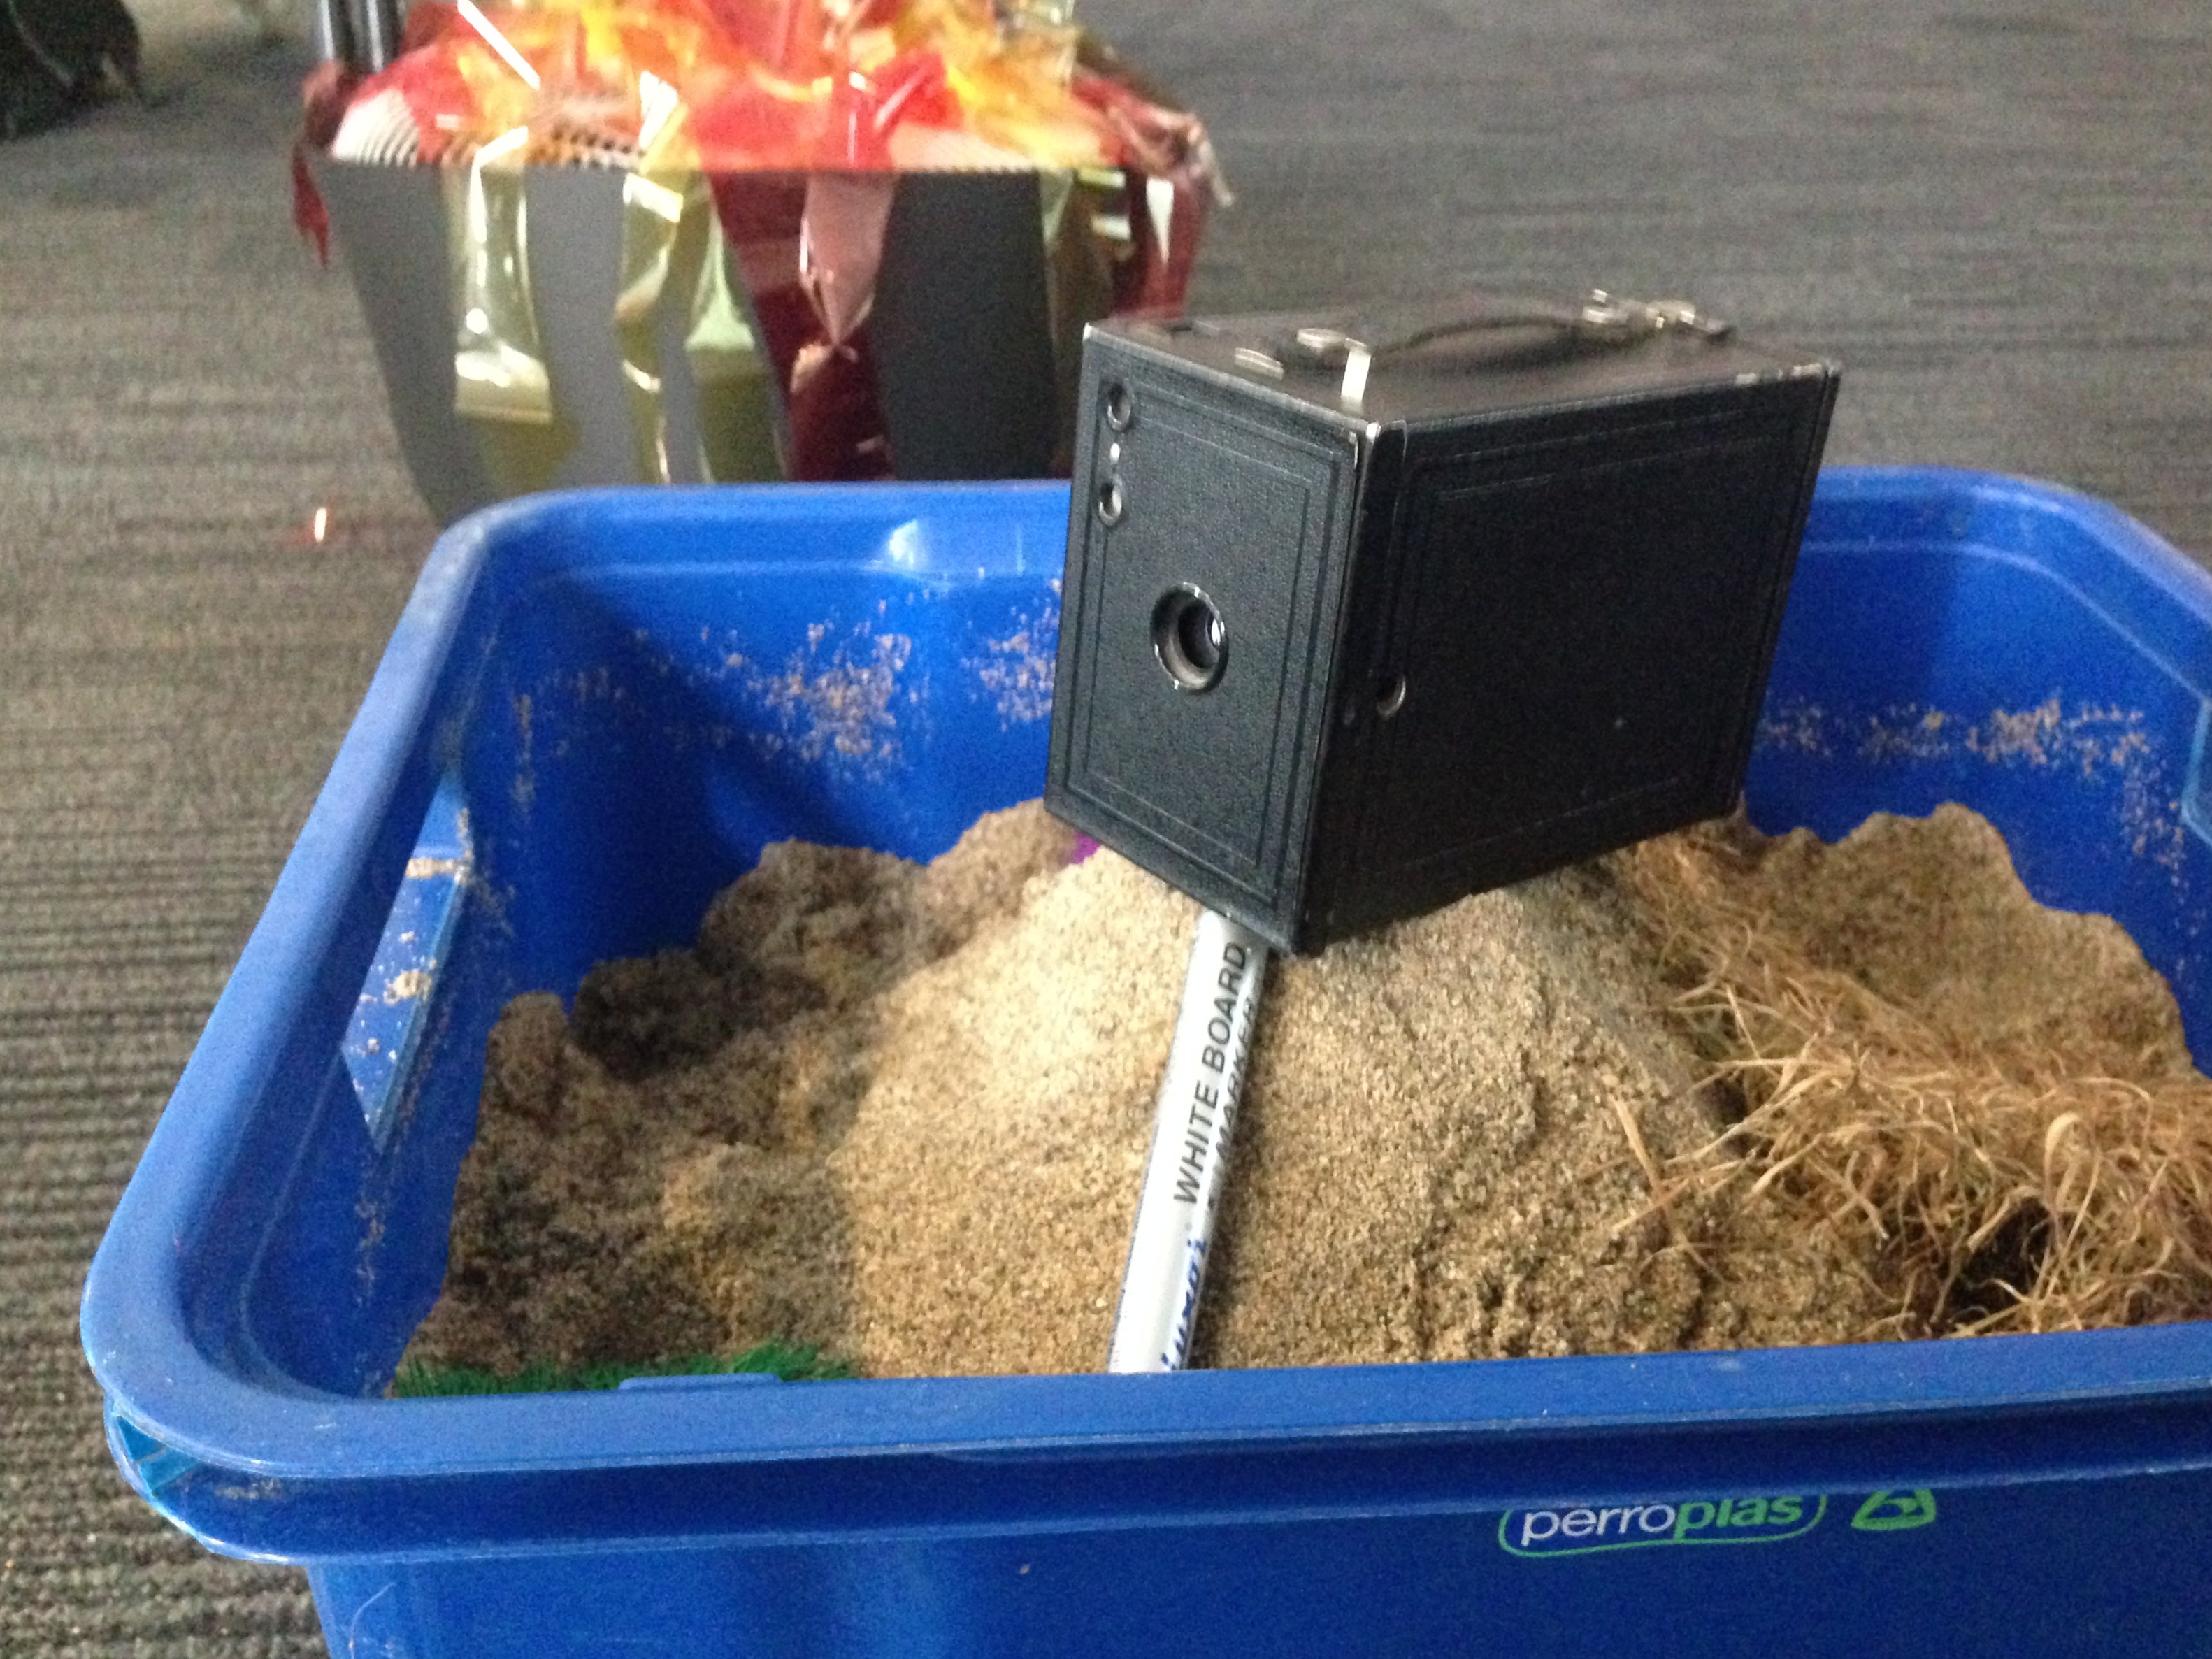
play, plastic, soil, storybox